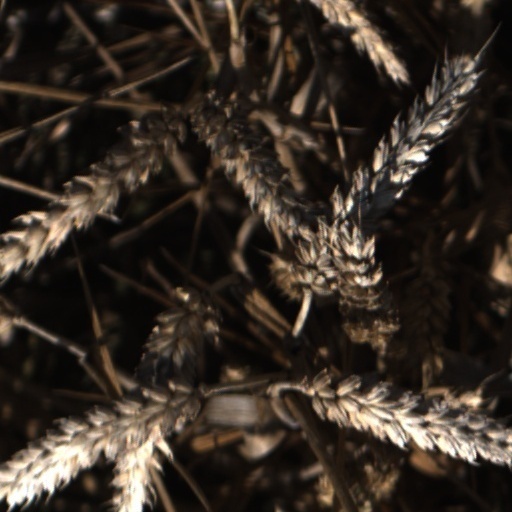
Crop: wheat